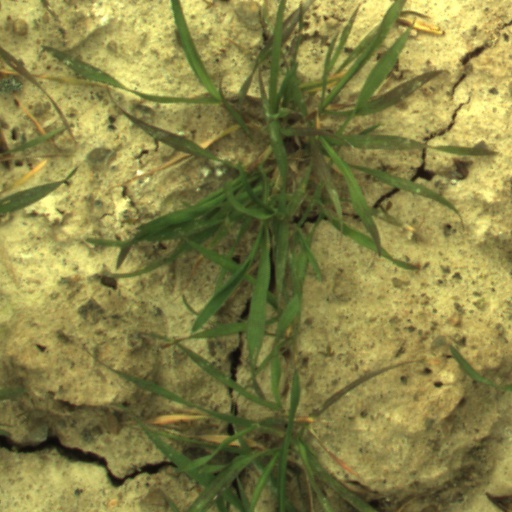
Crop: wheat